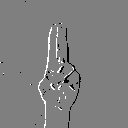
ASL letter: u